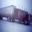
Label: truck